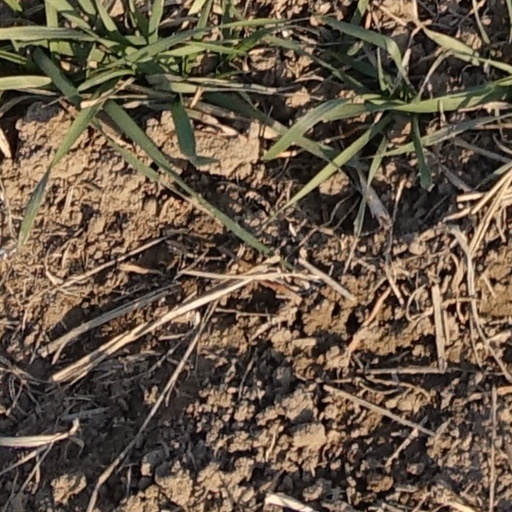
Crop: wheat